John James Carrick

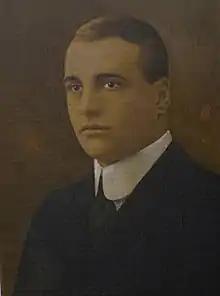
Painting of Carrick from 1908

John James Carrick (September 17, 1873 – May 11, 1966) was an Ontario real estate promoter and political figure. He was always referred to by his initials as J.J. Carrick. Carrick served as mayor of Port Arthur in 1908. He represented Port Arthur in the Legislative Assembly of Ontario from 1908 to 1911 and Thunder Bay and Rainy River in the House of Commons of Canada from 1911 to 1917 as a Conservative member. He stepped aside in 1917 for his erstwhile protégé Donald McDonald Hogarth, but when the Port Arthur Liberal Association refused to accept Hogarth as the Unionist Party candidate, he gave way to Conservative Francis Henry Keefer who won the seat in the 1917 Canadian federal election for the Unionists.